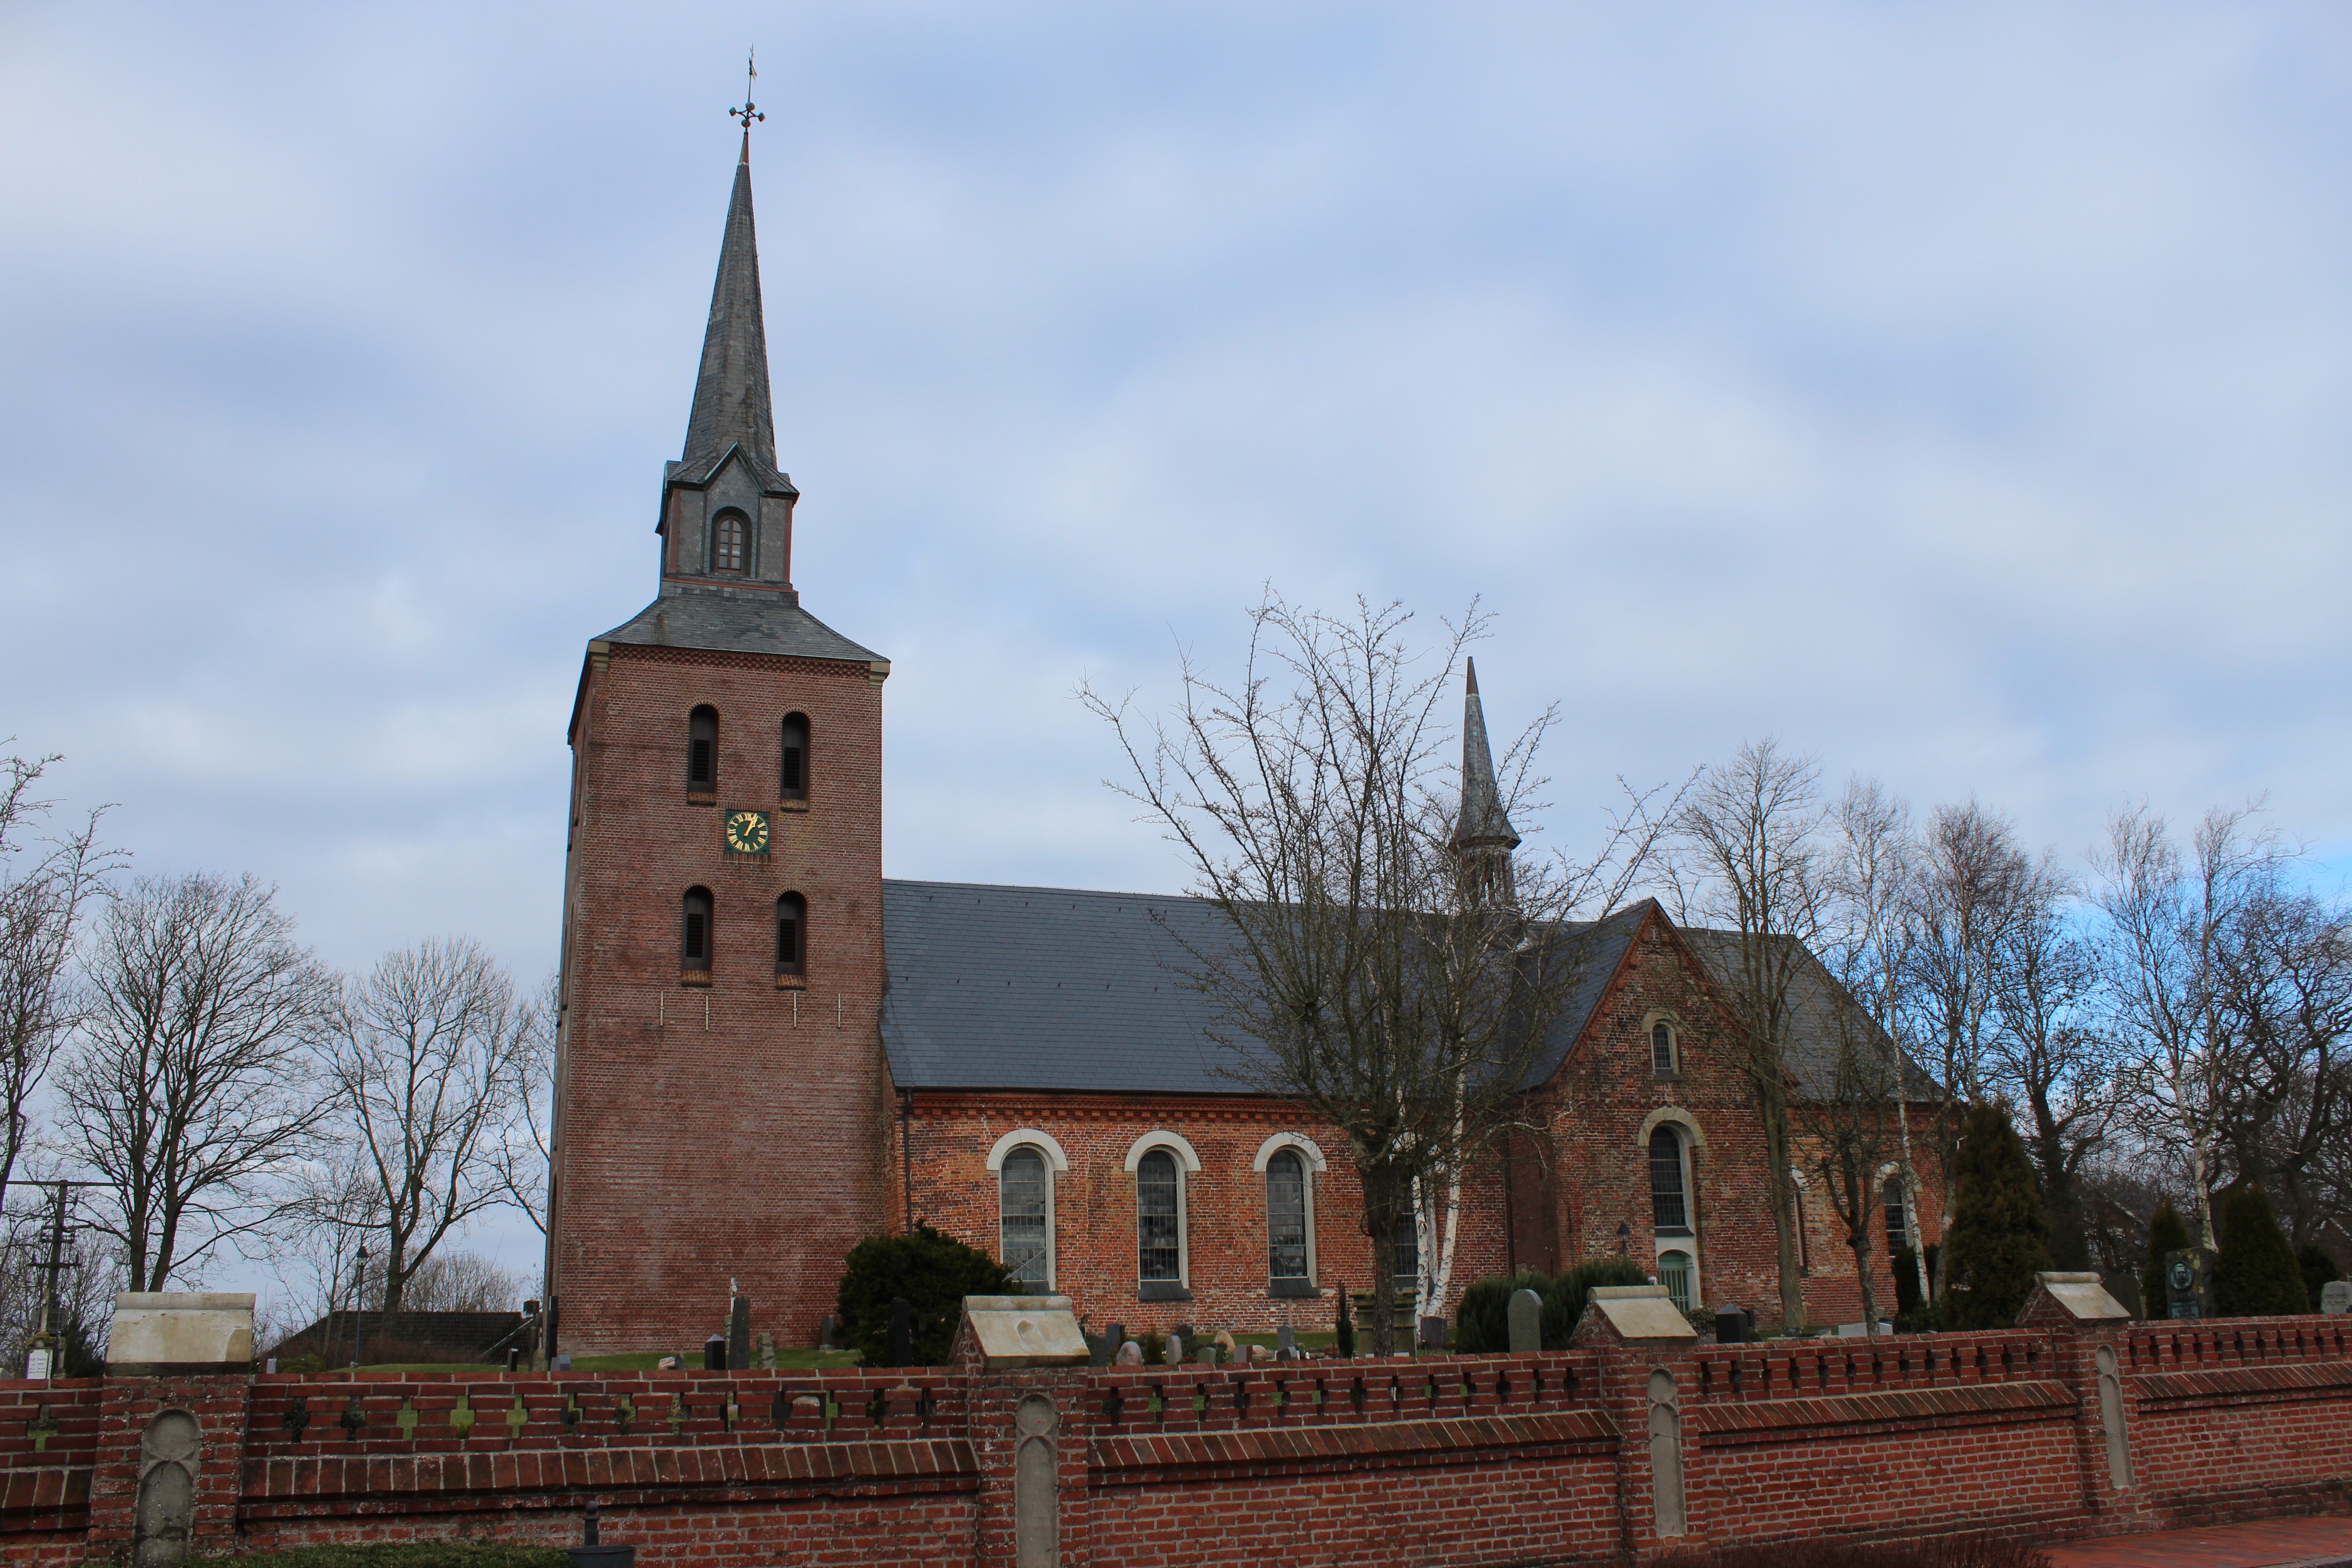
architecture, building, chateau, tower, church, cathedral, chapel, place of worship, spire, steeple, monastery, churches, dithmarschen, church st pankratius oldenwort